Flucloxacillin

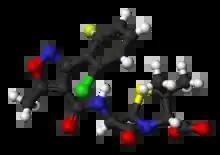

Flucloxacillin, also known as floxacillin, is an antibiotic used to treat skin infections, external ear infections, infections of leg ulcers, diabetic foot infections, and infection of bone. It may be used together with other medications to treat pneumonia, and endocarditis. It may also be used prior to surgery to prevent "Staphylococcus" infections. It is not effective against methicillin-resistant "Staphylococcus aureus" (MRSA). It is taken by mouth or given by injection into a vein or muscle.